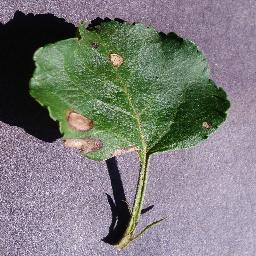
Label: Apple___Black_rot